Chase Briscoe

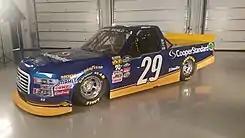
Briscoe's 2017 No. 29 Cooper Standard-sponsored Ford F-150 at Brad Keselowski Racing shop.

In 2017, Briscoe joined the newly formed Ford Performance NASCAR Driver Development Program and the Camping World Truck Series team Brad Keselowski Racing, driving the No. 29 Cooper Standard-sponsored Ford F-150 full-time. Briscoe finished third at Daytona in his Truck Series debut by avoiding a tremendous wreck on the final lap after running top ten almost all day. Briscoe earned his first career Truck Series pole award at Dover International Speedway and finished 12th in the event. Later in the season, Briscoe earned his first career win at Homestead-Miami Speedway. He was named the Truck Series' Most Popular Driver in 2017. BKR shut down after the season, leaving Briscoe without a ride. Before the 2017 season, Briscoe was offered a ride by Hendrick Motorsports but did not bring enough sponsorship to take advantage of the offer.